Ethel Barrymore

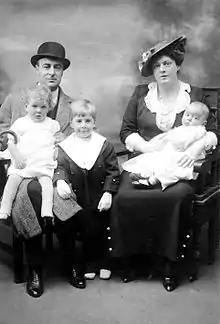
Barrymore with her husband Russell Griswold Colt and their three children, c. 1914.

In 1926, she scored one of her greatest successes as the sophisticated spouse of a philandering husband in W. Somerset Maugham's comedy, "The Constant Wife" (Maugham counted himself among her admirers, saying that during rehearsals for the play he had "fallen madly in love with her.") She starred in "Rasputin and the Empress" (1932), playing the czarina married to Czar Nicholas. In July 1934, she starred in the play "Laura Garnett", by Leslie and Sewell Stokes, at Dobbs Ferry, New York.